The Honor Farm

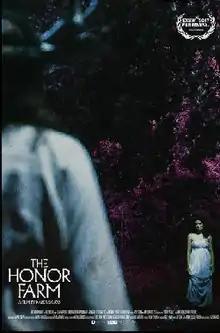

The Honor Farm is a drama and thriller film directed by Karen Skloss. It was released on March 10, 2017 in the South by Southwest Film Festival.